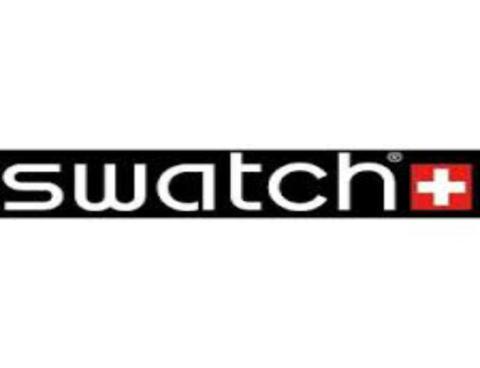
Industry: Clothes